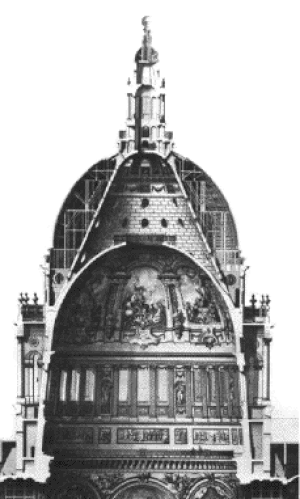
Samuel Wale était un peintre anglais de thèmes historique s et illustrateur de livres.